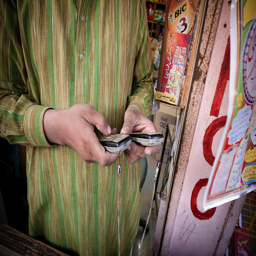
A man holds two cell phones in his hands.
A man holding two cell phones in his hands.
a man holding two cell phones in his hands.
A man wearing a green striped shirt holds two cell phones
A person holding two cell phones side by side.